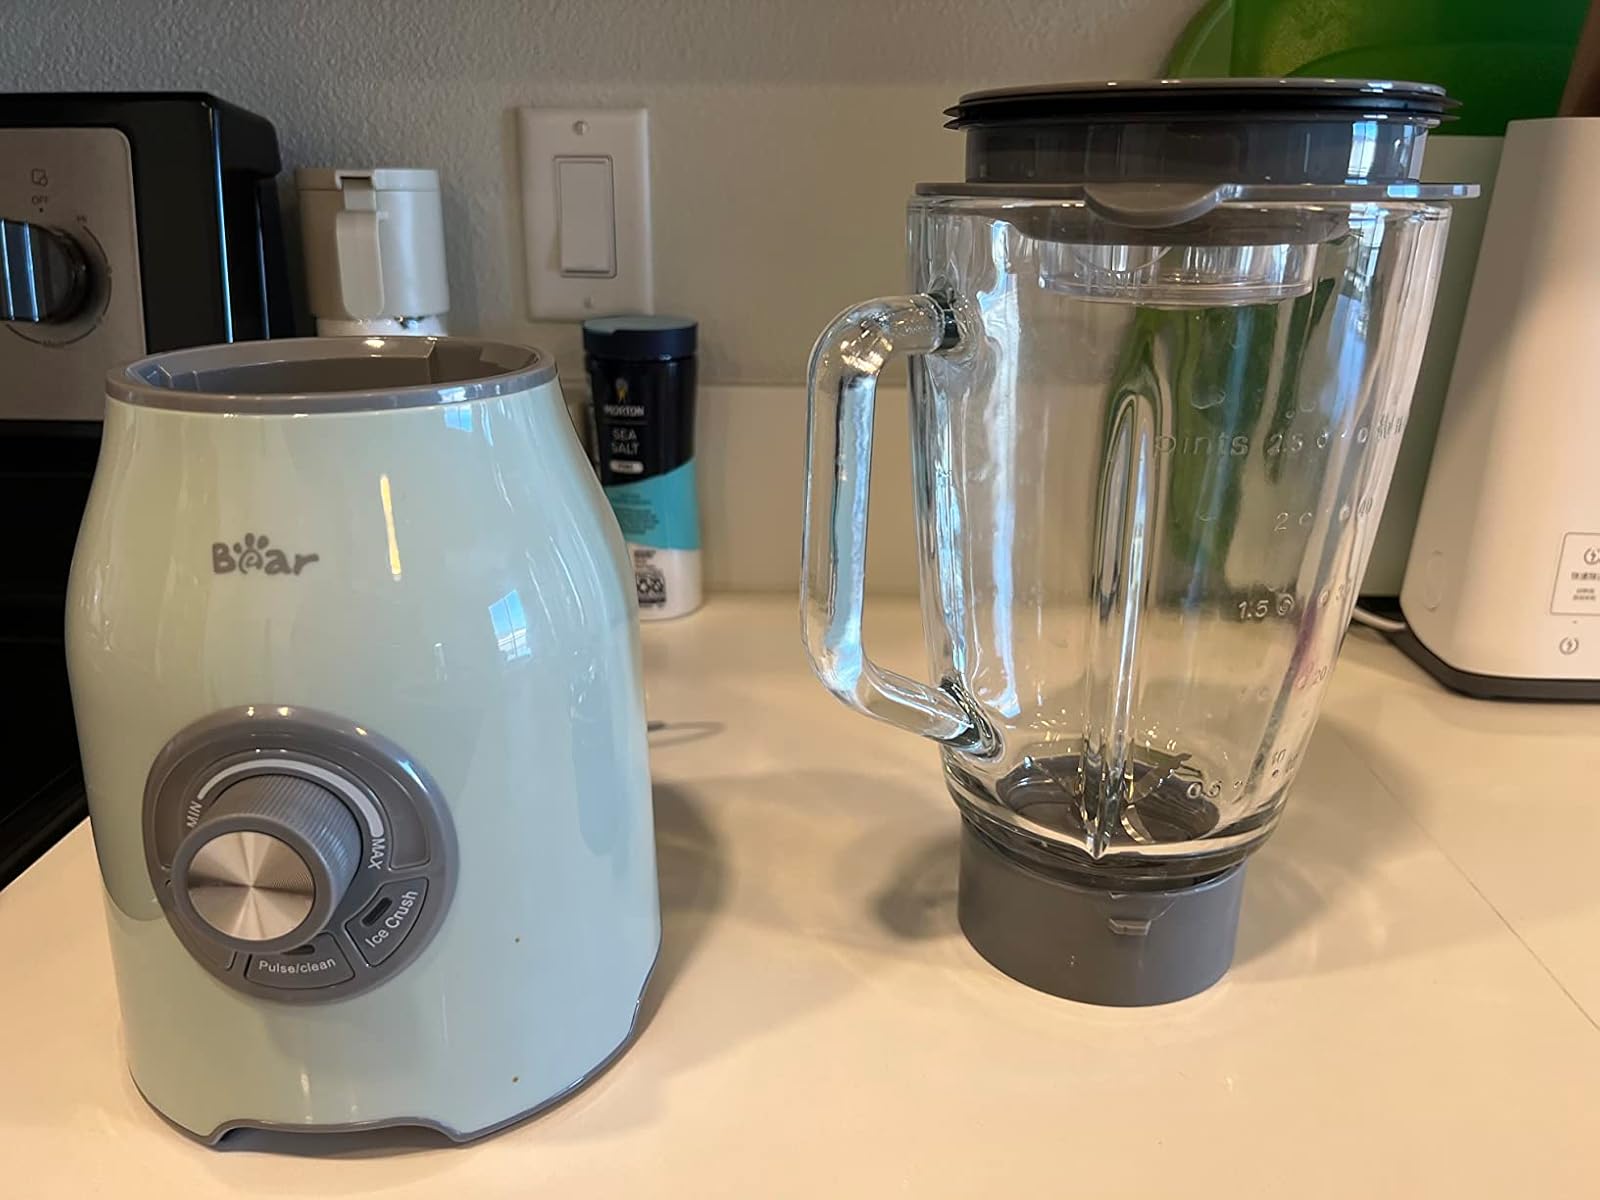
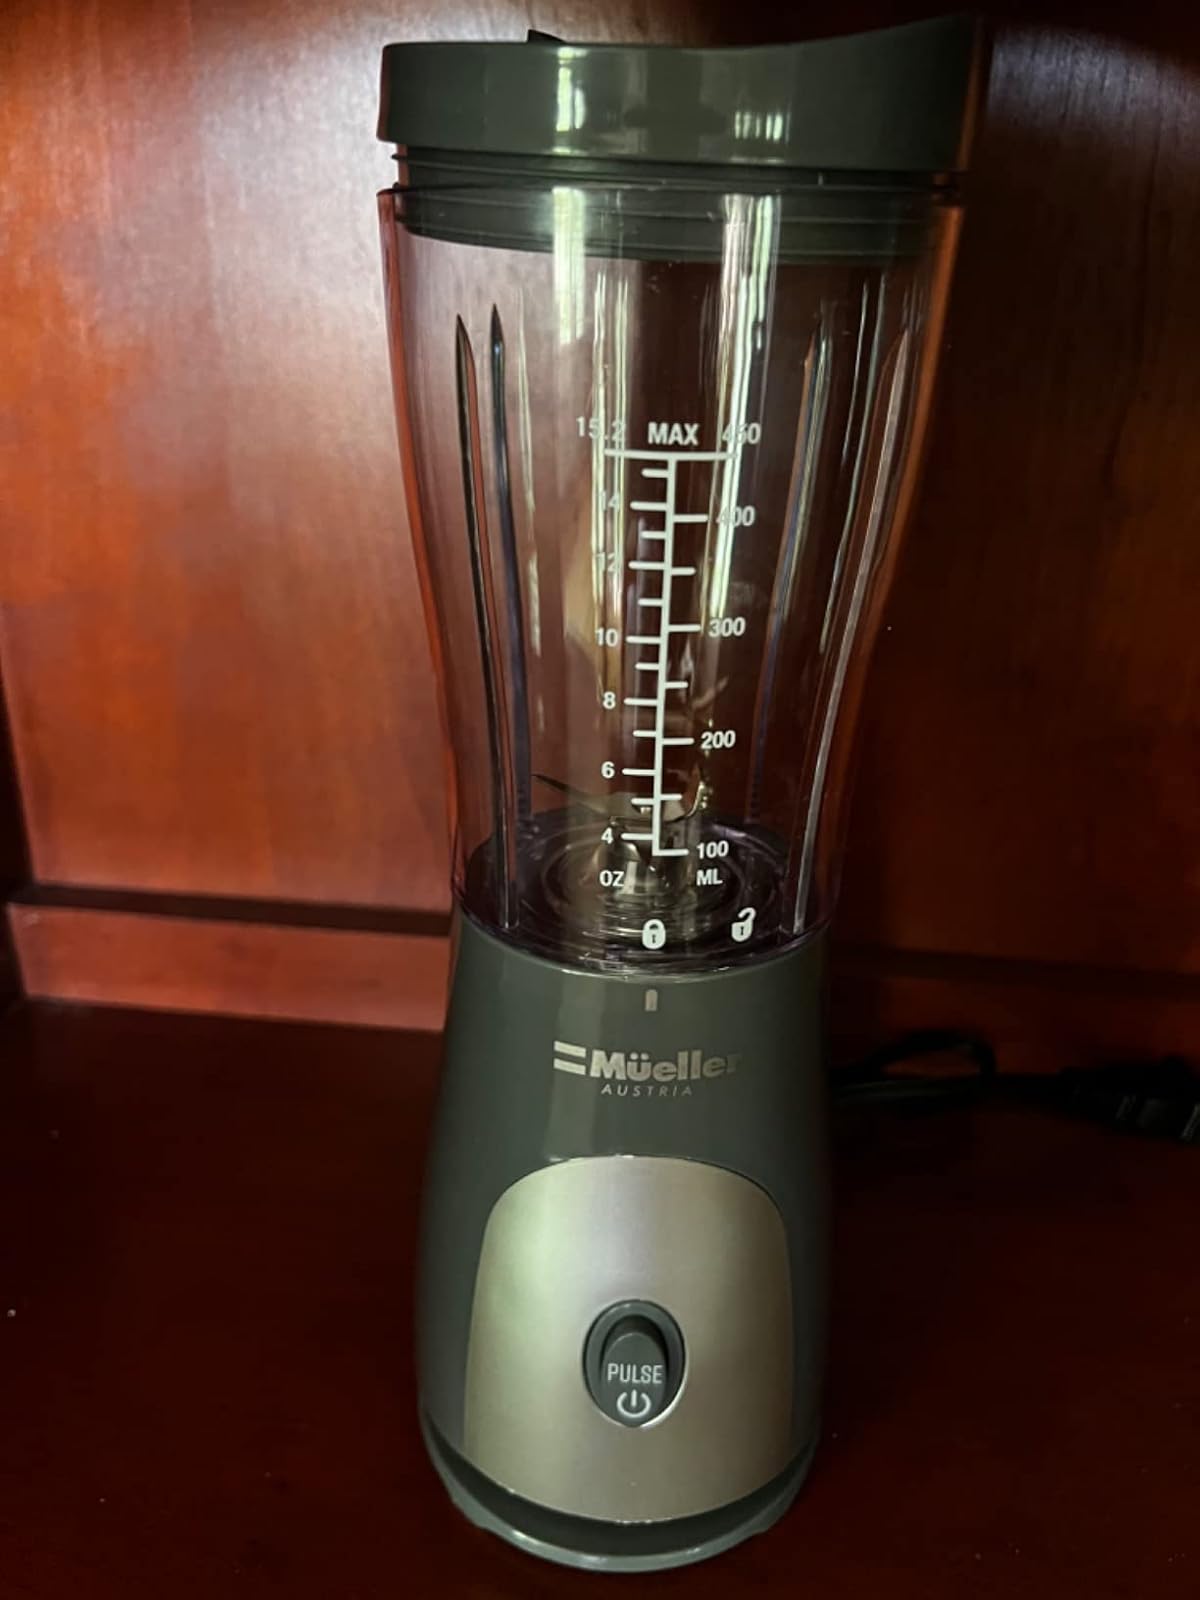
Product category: items_blender
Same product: no